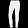
Label: Trouser